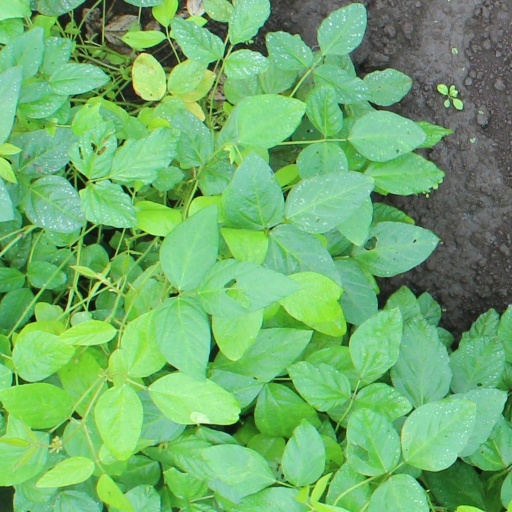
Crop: soybean